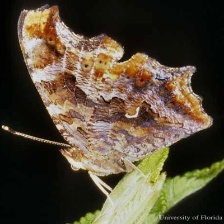
Species: EASTERN COMA
Butterfly family (ImageNet category): admiral